Pardon My Stripes

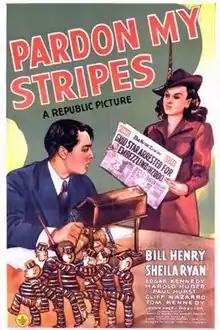
Theatrical release poster

Pardon My Stripes is a 1942 American comedy film directed by John H. Auer and written by Lawrence Kimble and Stuart Palmer. The film stars William "Bill" Henry, Sheila Ryan, Edgar Kennedy, Harold Huber, Paul Hurst and Cliff Nazarro. The film was released on January 26, 1942, by Republic Pictures.